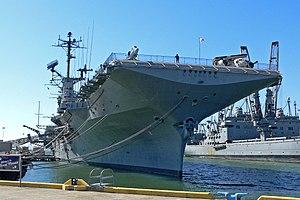
Article principal : Navire musée